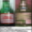
Label: bottle